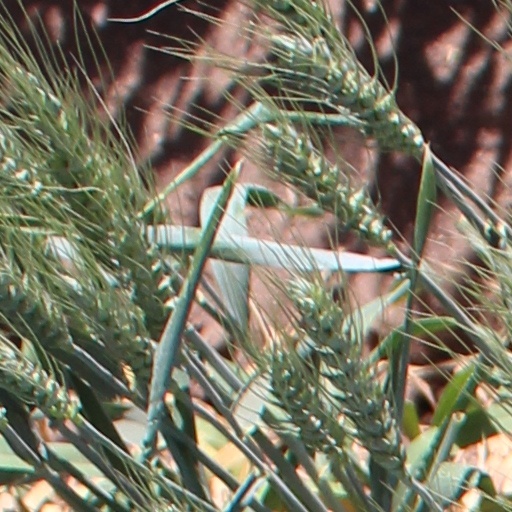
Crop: wheat